Haarlem railway station

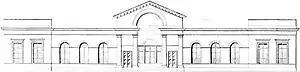
1842 neo-classical station by F.W. Conrad.

Within a few years the new railway turned out to be a great success, and in 1842 a permanent station was built on the current location. It was designed by in a semi-Greek neo-classicistic style. The front of the building was open to the street.